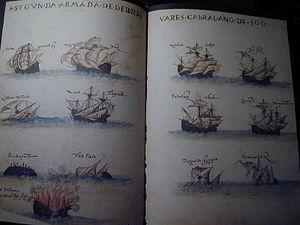
Livro de Lisuarte de Abreu
La découverte du Brésil désigne l'arrivée, en 1500, de la flotte commandée par Pedro Álvares Cabral sur la côte du territoire sud-américain où se trouve aujourd'hui l'État brésilien, et la prise de possession par le royaume du Portugal.